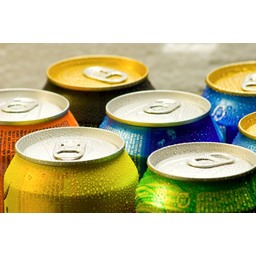
Label: metal